Emilio Caraffa

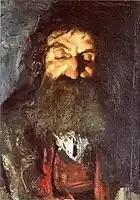
"Head of a Jewish Man", oil on canvas.

His earlier works were largely landscape art, a popular genre locally, at the time; after 1900, however, his art tended towards post-impressionism - a largely overlooked genre among Argentine art patrons which Caraffa, who enjoyed strong official support, arguably helped popularize in Argentina. Among his best-known early works from this period in his career was "Head of a Jewish Man", which he exhibited at the 1904 Louisiana Purchase Exposition in St. Louis, earning a silver medal. Remaining active in the Córdoba cultural sphere, he obtained funding for the province's first official art museum in 1911, and the institution opened in 1916.